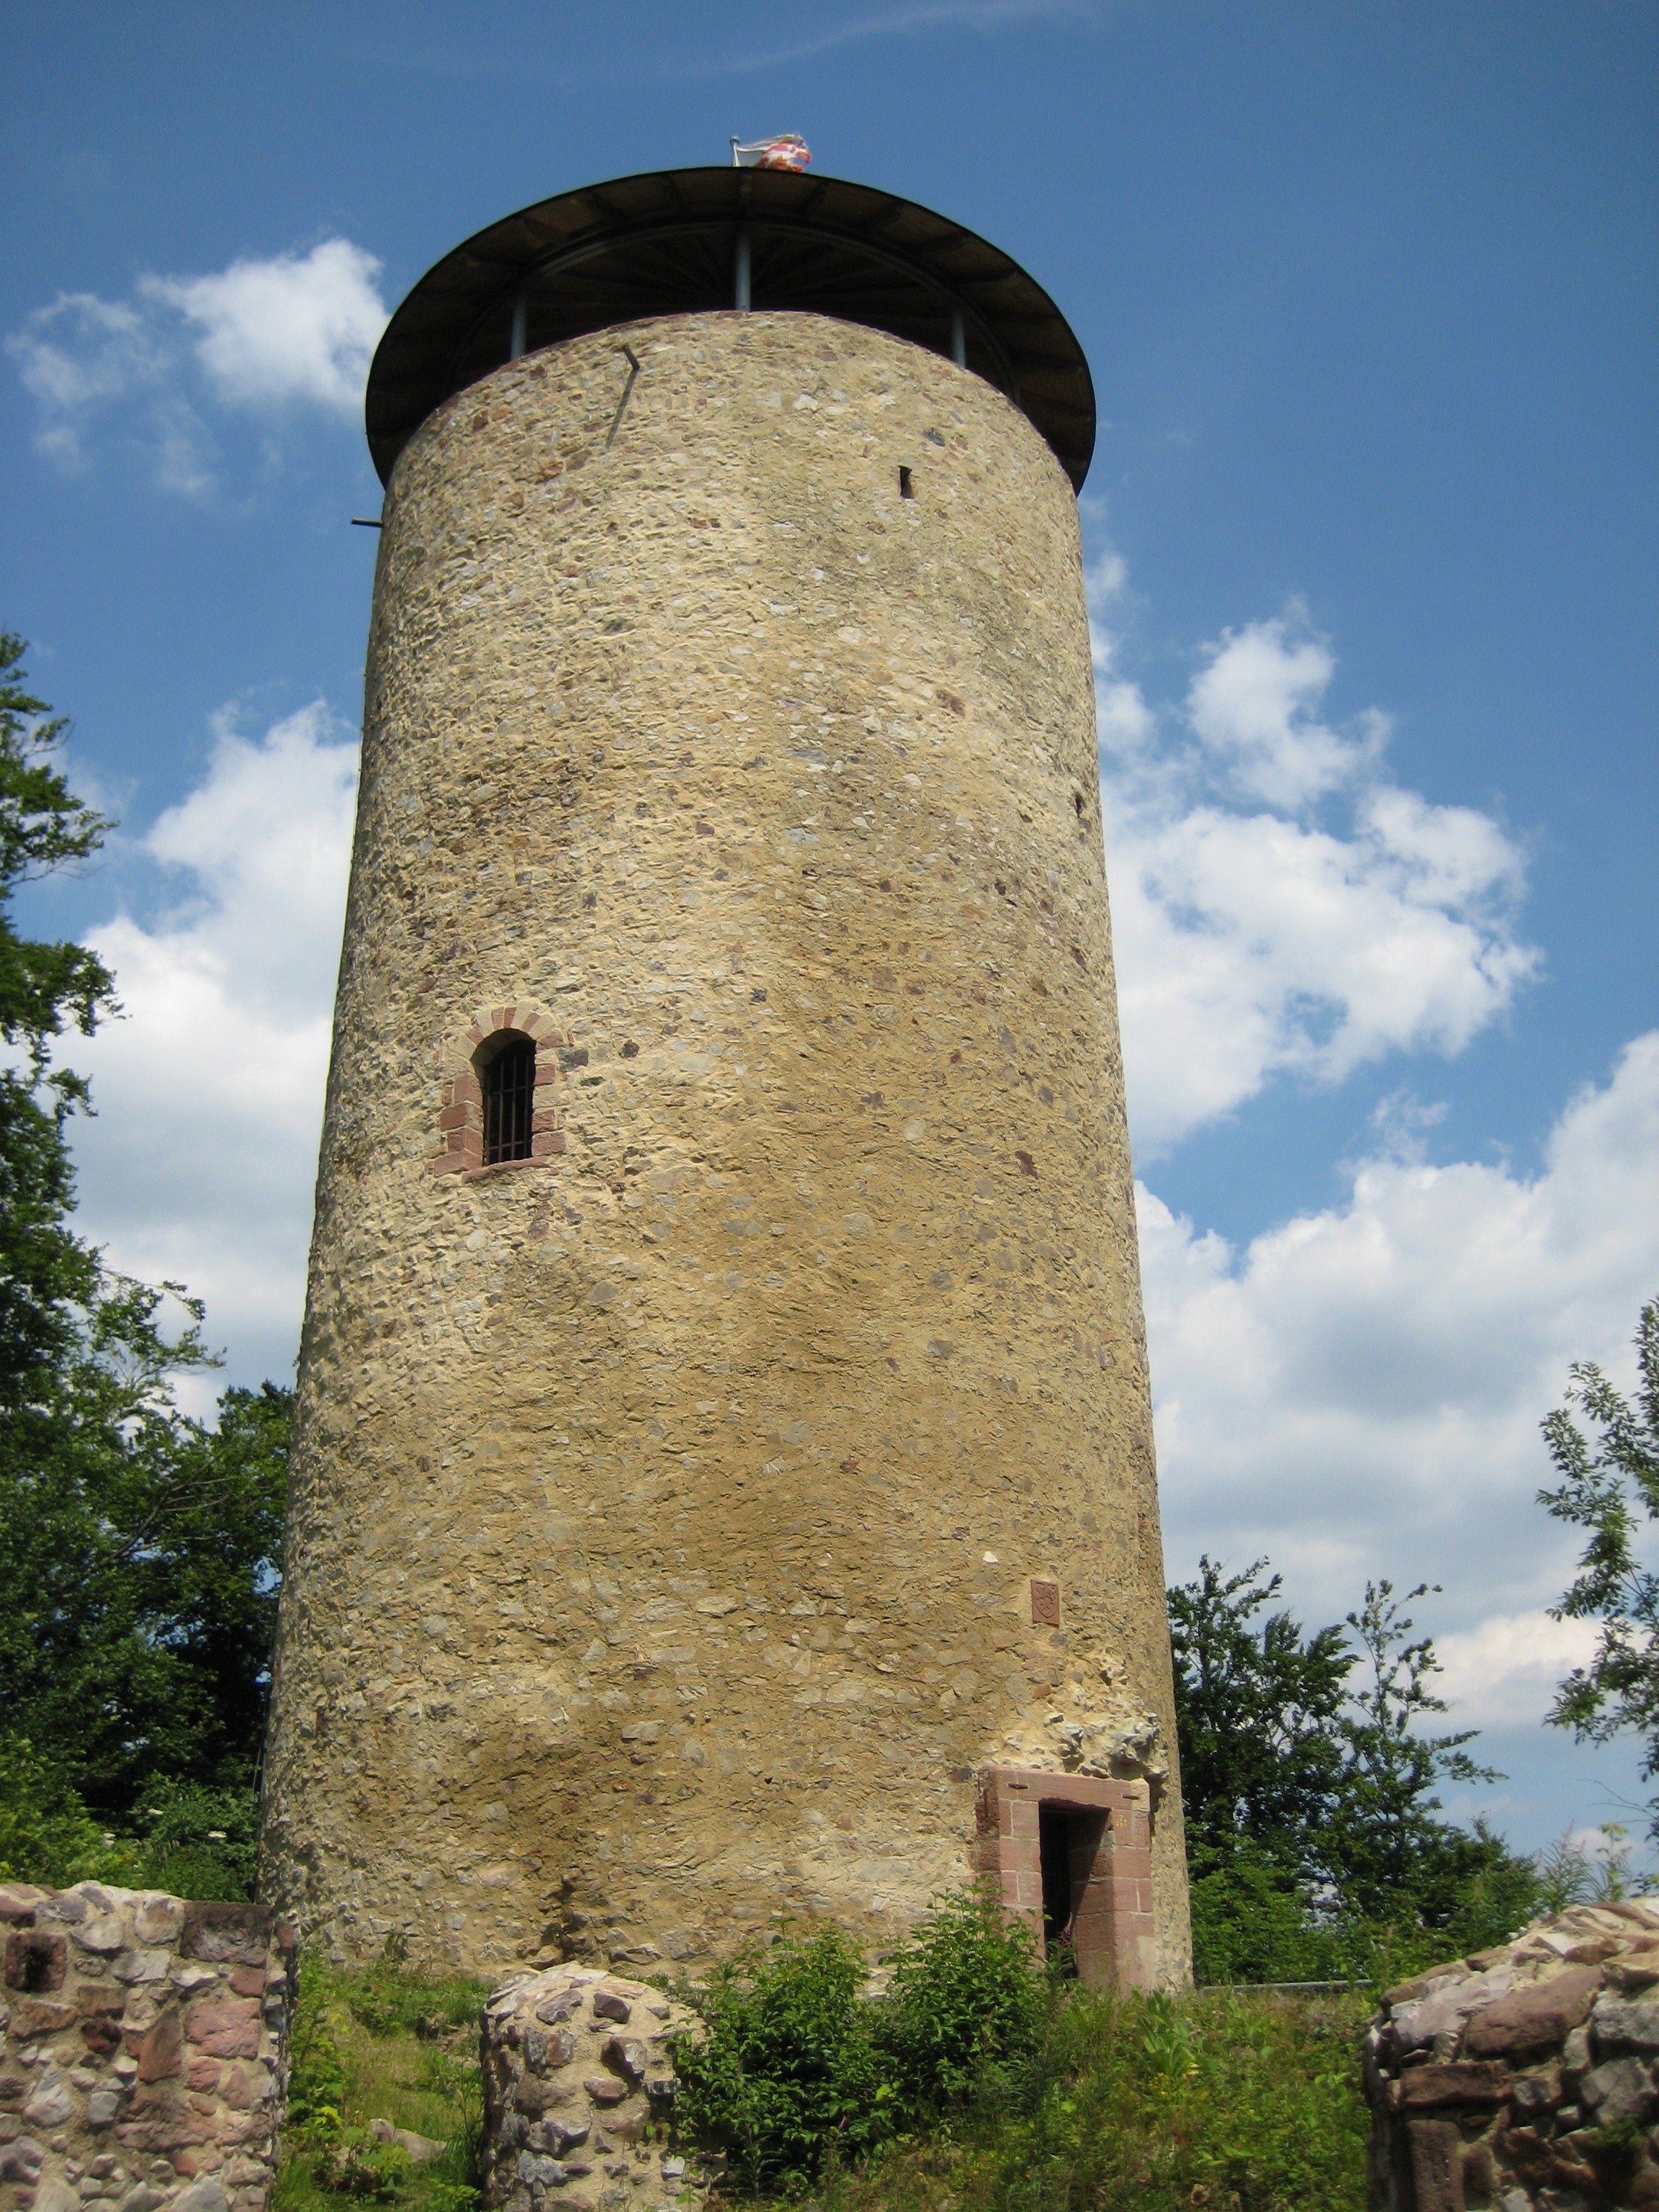
building, tower, castle, fortification, water tower, achitecture, sure